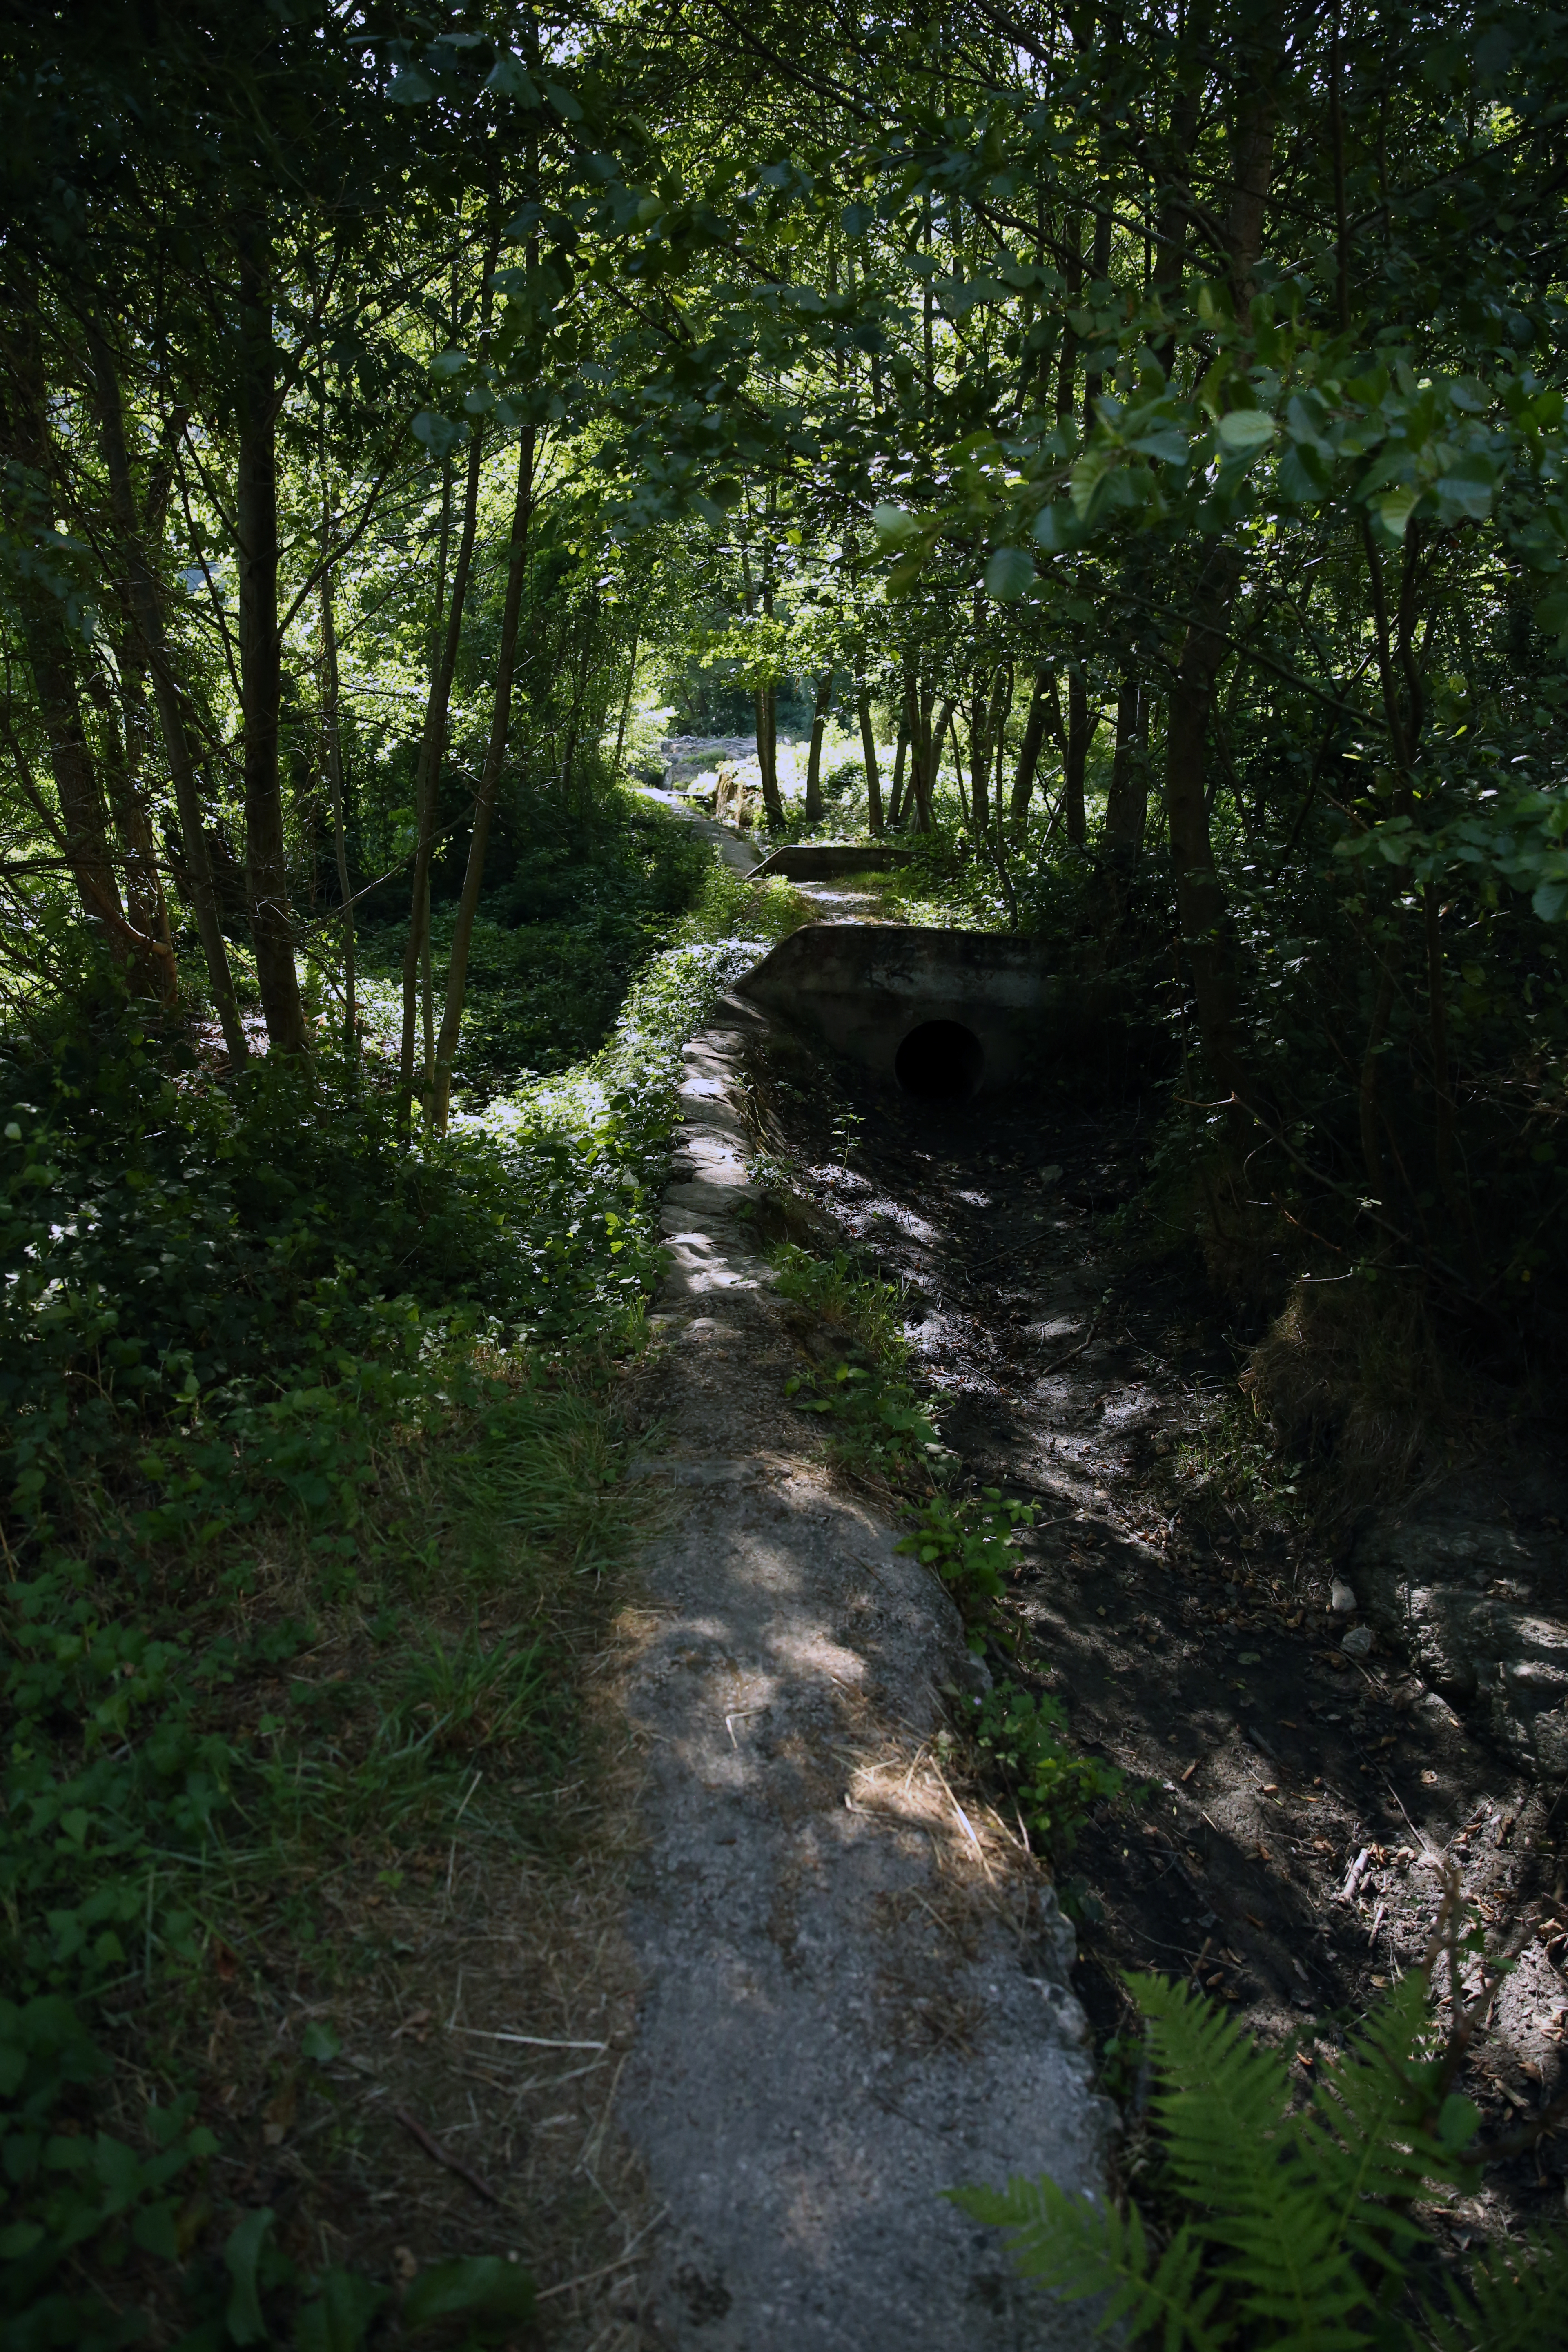
tree, nature, forest, creek, wilderness, light, sun, trail, sunlight, leaf, river, summer, france, europe, stream, jungle, autumn, canon, shadow, waterway, midi, vegetation, rainforest, t, soleil, licht, sommer, sonne, berge, lumiere, woodland, southfrance, sdfrankreich, zuidfrankrijk, languedocroussillon, gard, exterieur, courdeau, ombrages, gardon, habitat, lozre, bal, natural environment